Weak (AJR song)

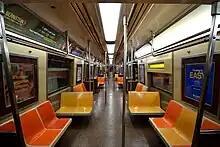
New York subway car #5898, the primary filming location of the music video for "Weak"

Following the release of "What Everyone's Thinking" on September 16, 2016, a lyric video for "Weak" was released in late October, featuring drawings of the lyrics and the band performing the song on an Etch A Sketch. After becoming the second single of "The Click" (2017), a music video for the song was directed by Shane Drake and released on March 9, 2017. The video depicts the group unconscious on a train with Jack Met waking up and struggling to traverse and leave. As he does so, Ryan and Adam glitch behind him while performing the song. Jack walks through several cars continuously following a white light, additionally trying to get the attention of bystanders after an unsuccessful attempt of escape. Jack falls as the lights turn red during the song's bridge, later getting up during the final chorus to reach the light. At the end of the video, he discovers its source as the headlight of a train and suddenly finds himself standing directly on the train track before being struck. When interviewed, Jack described the light as a representation of vice, with it being "so blinding and enticing" that he gives into it before "pay[ing] the price".